Jean-Charles-Pierre Lenoir

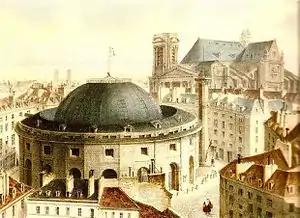
The Halle aux blés, built under Lenoir's administration

Lenoir considered that Turgot's instructions to maintain security yet "not to meddle with bread" had been contradictory.